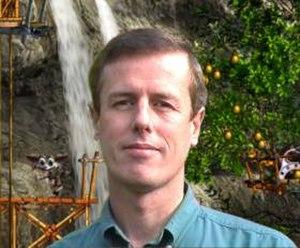
Creatures est un programme de vie artificielle créé dans le milieu des années 1990 par Steve Grand qui travaillait alors pour la firme de programmation de jeux vidéo Millennium Interactive. Le logiciel a été considéré comme une percée importante dans la recherche sur la vie artificielle.